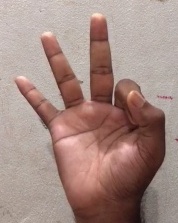
ASL sign: 9